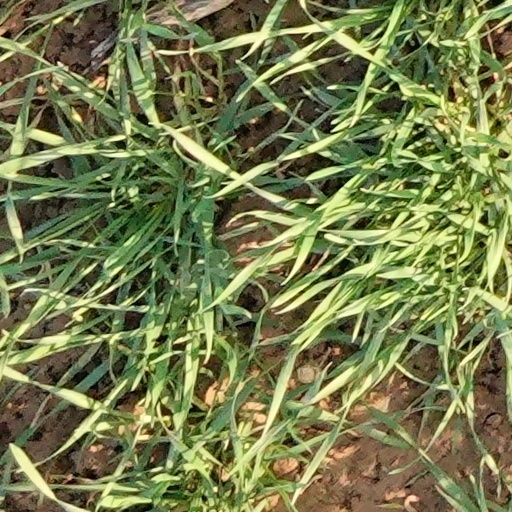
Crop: wheat